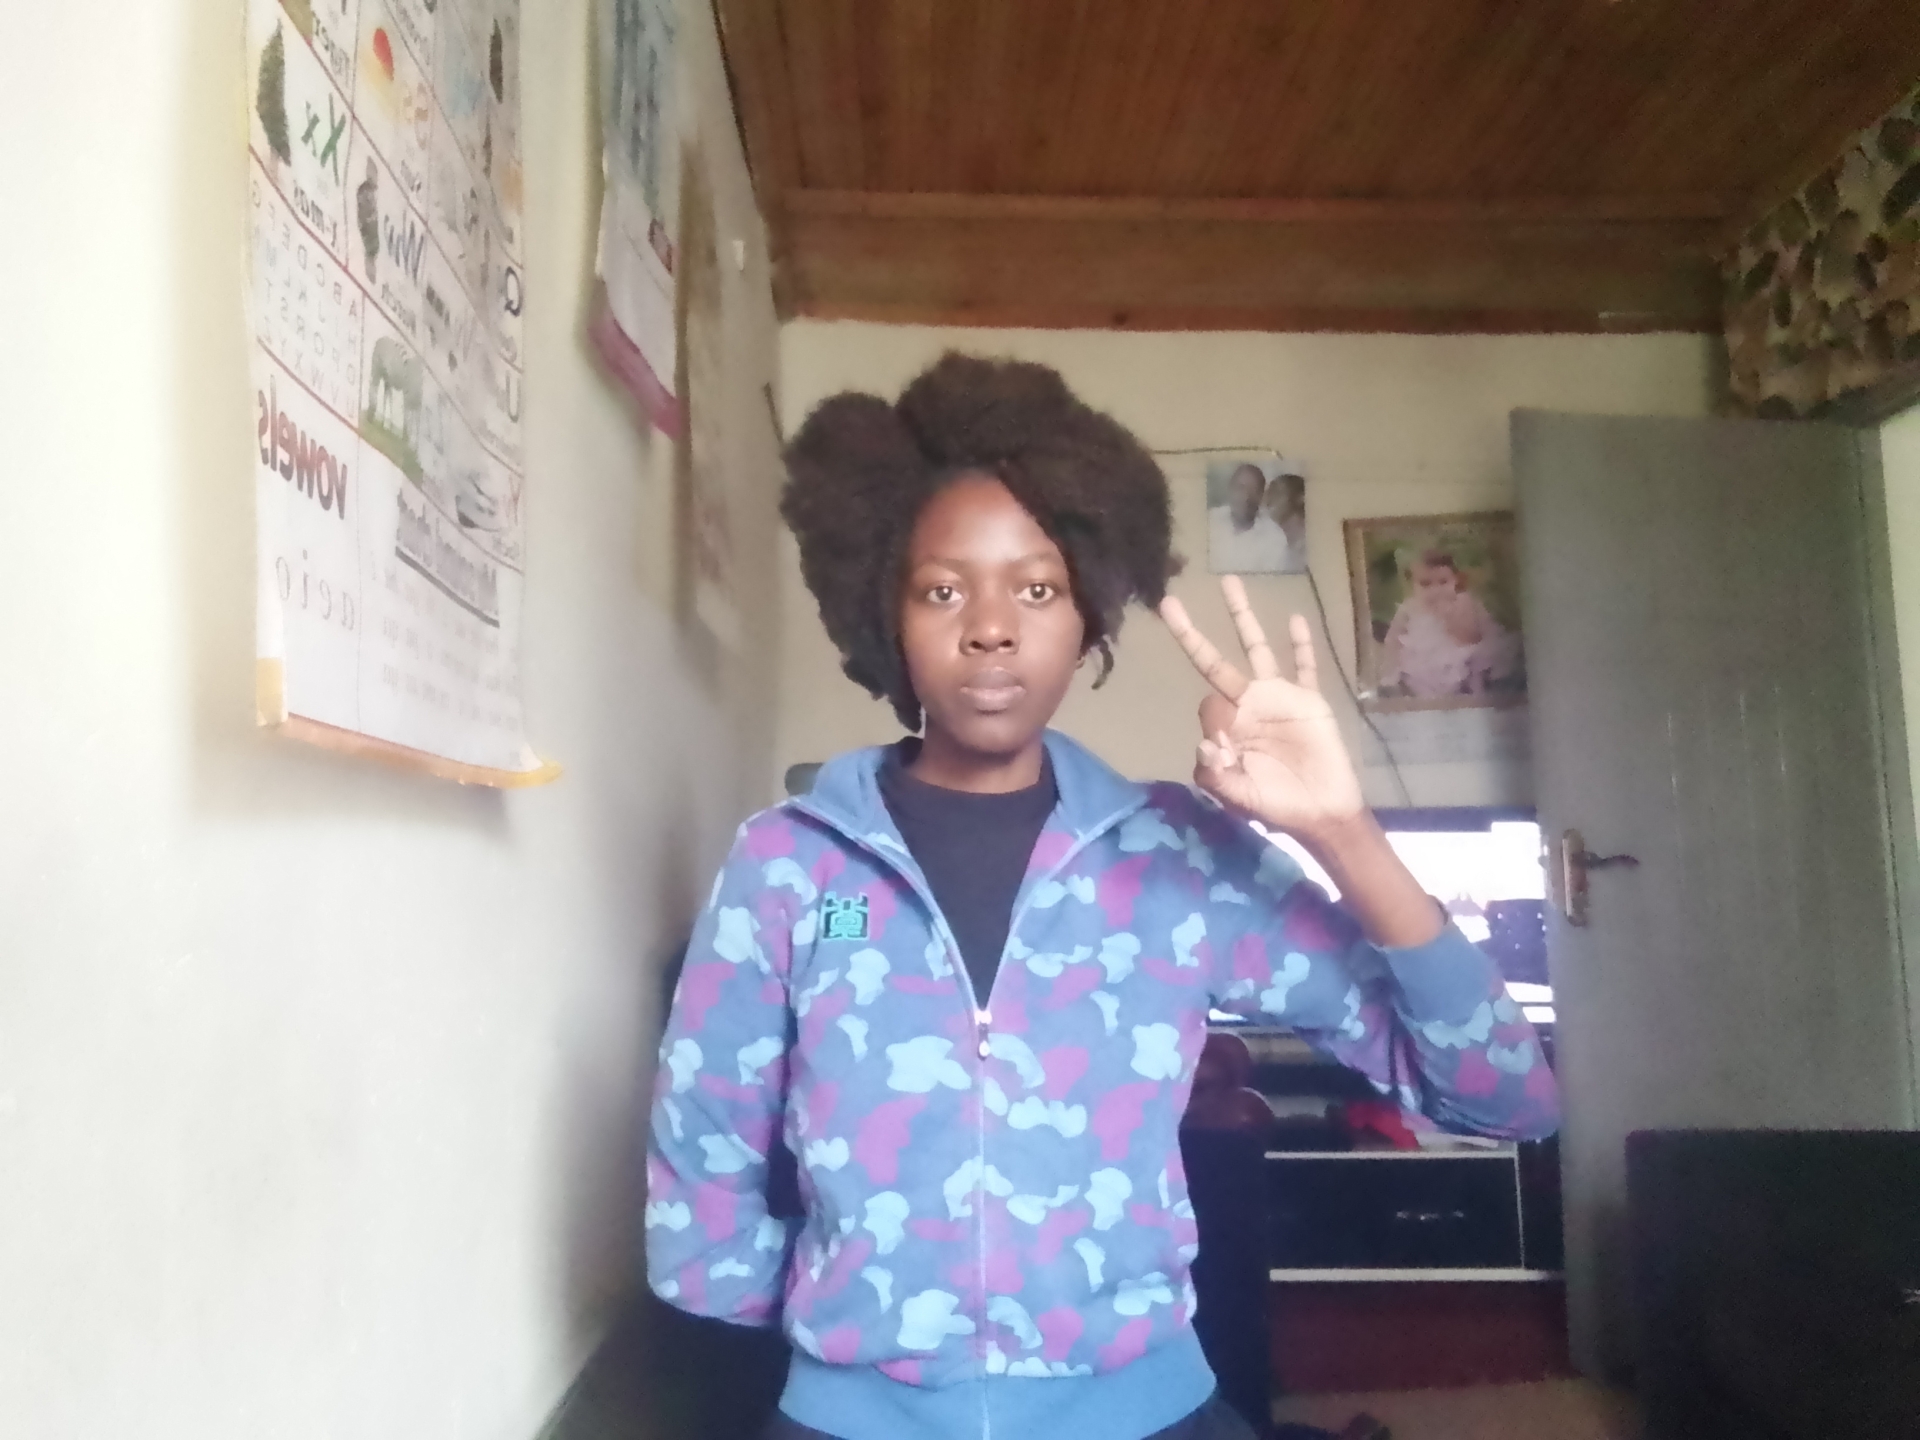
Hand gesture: ok